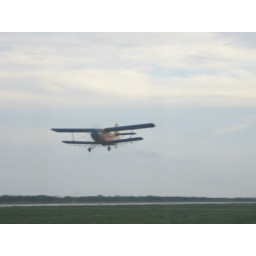
This plane kept flying around the airport releasing chemicals to reduce the amount of misquitos that were around.